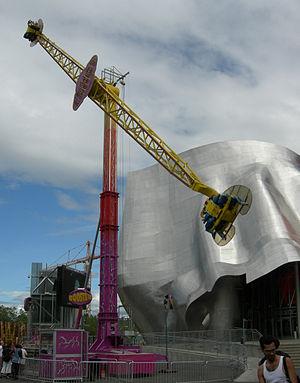
Speed ou Booster sont des attractions de type pendule conçues respectivement par les compagnies néerlandaise KMG et italienne Far Fabbri.